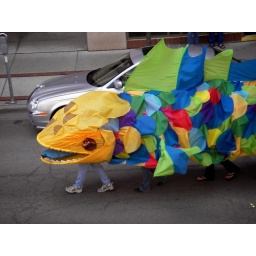
a fish went by my window